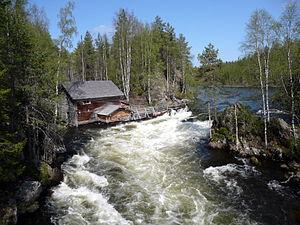
Cet article recense les zones humides de la Finlande concernées par la convention de Ramsar.
Les parcs nationaux de Finlande sont au nombre de 37.
Le Parc national Oulanka est un parc naturel de 270 km² situé en Finlande au niveau du cercle polaire arctique.